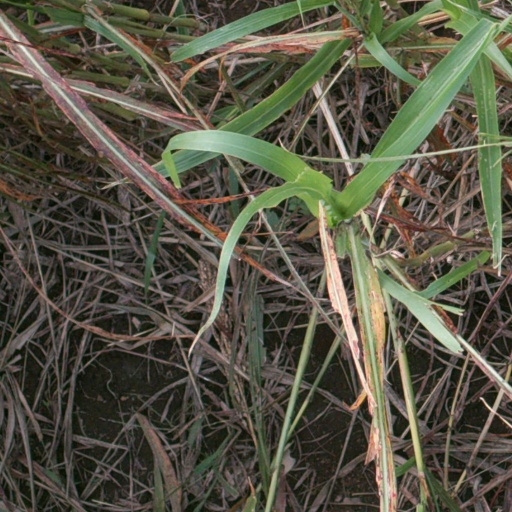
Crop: sorghum